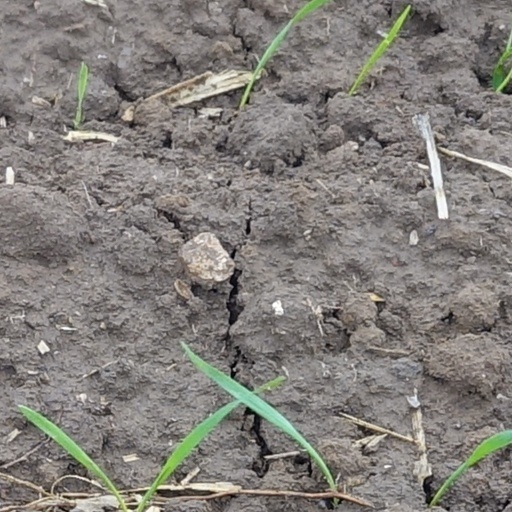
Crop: wheat